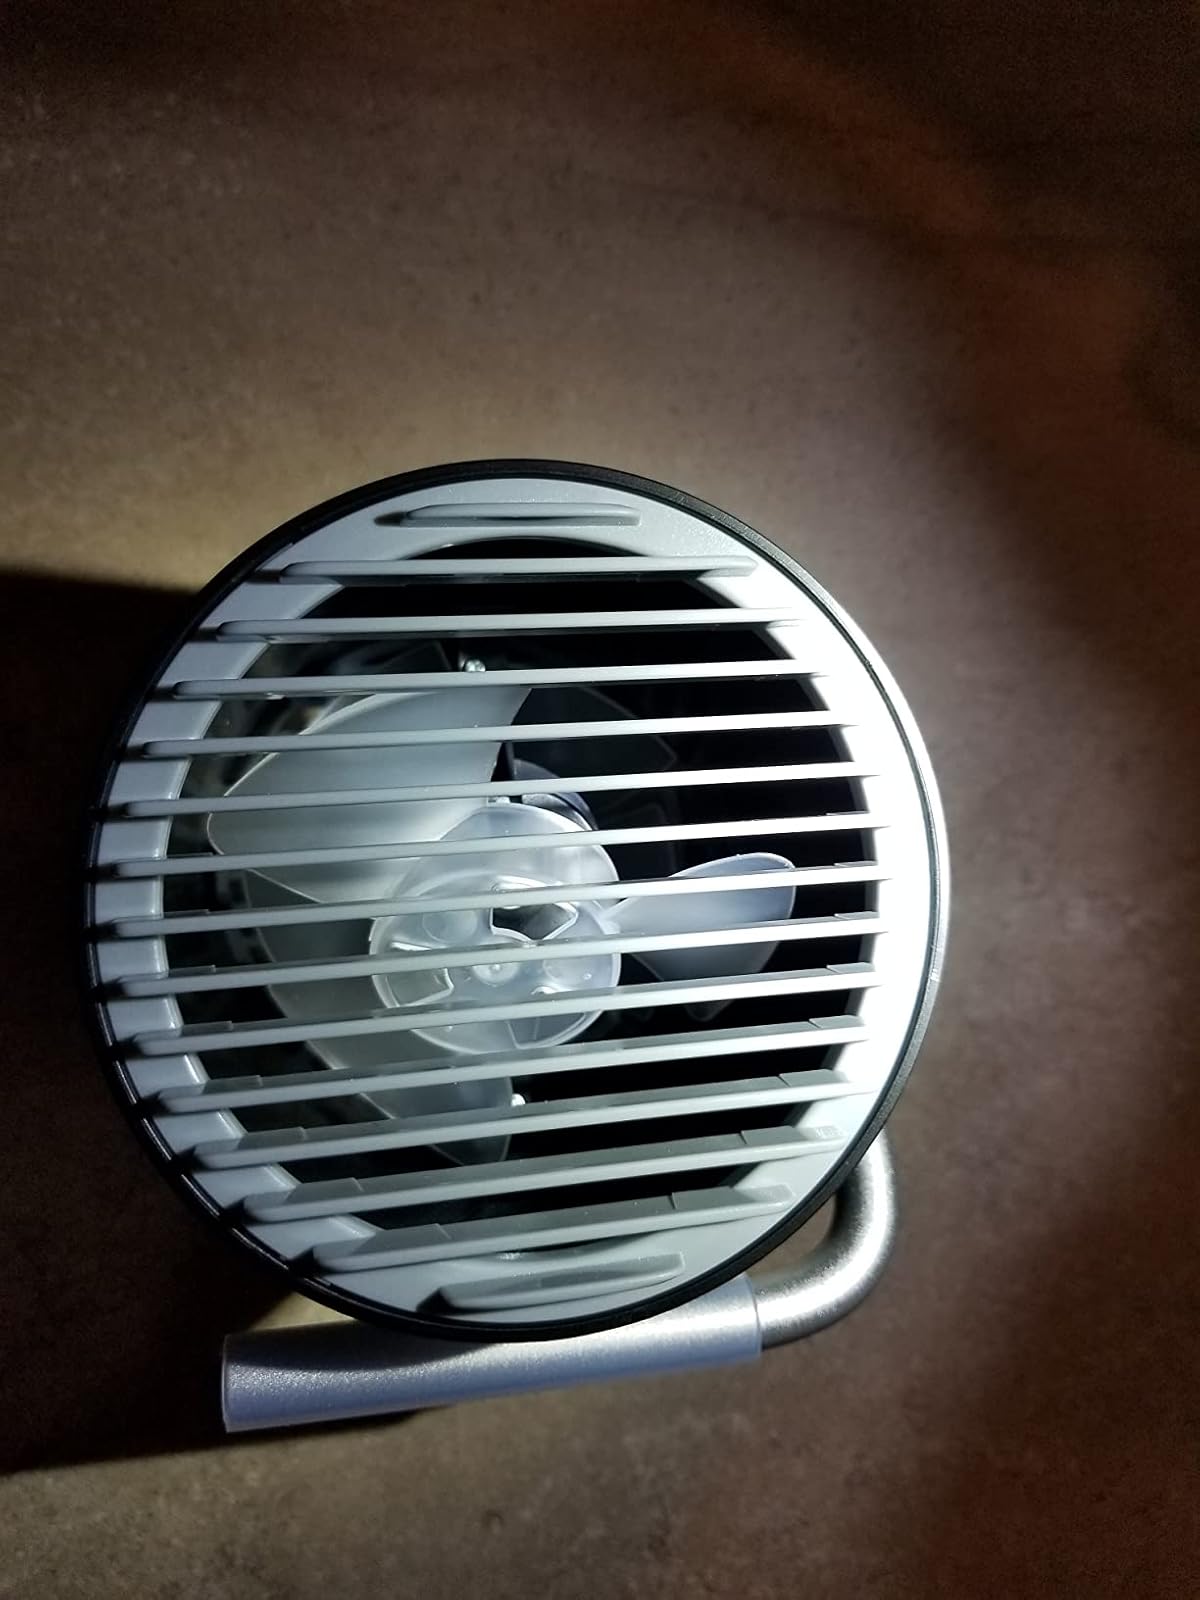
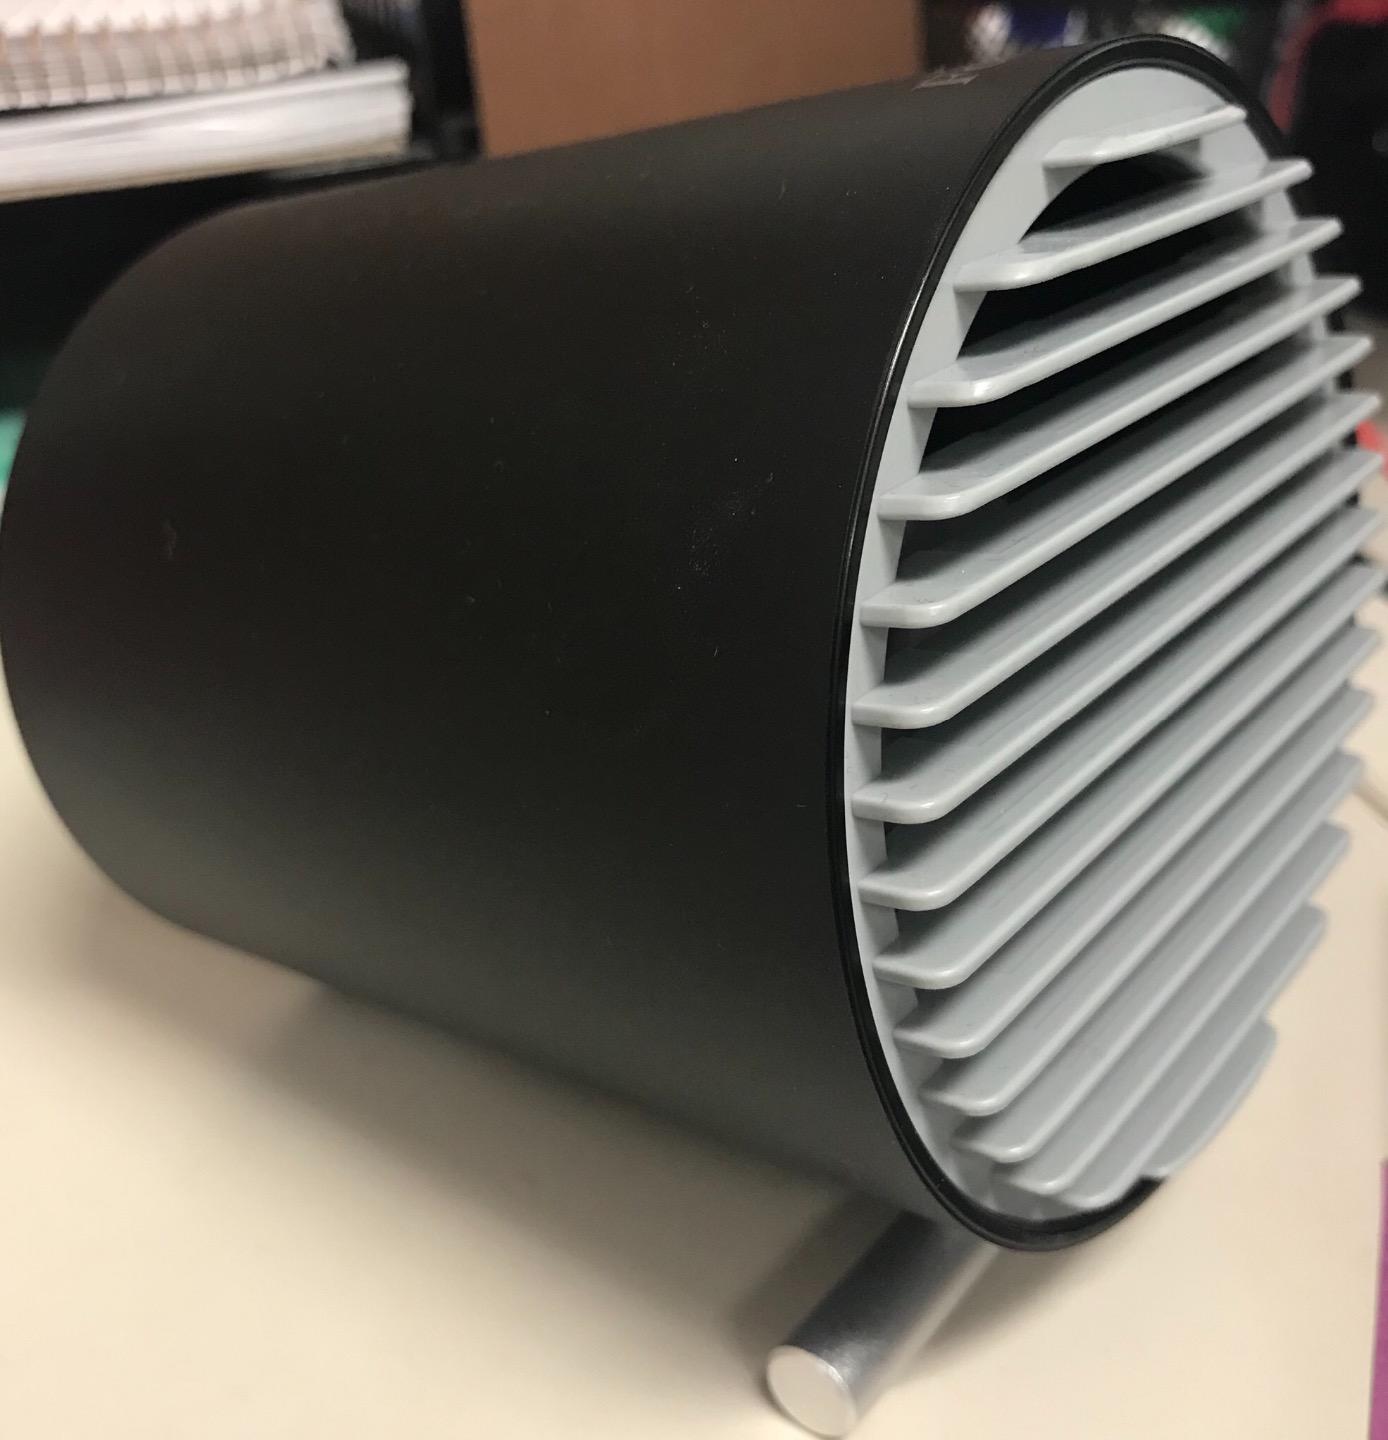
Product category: fan
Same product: yes